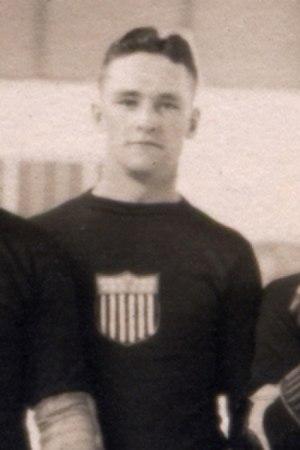
Anthony J. Conroy est un ancien joueur amateur américain de hockey sur glace qui évoluait au poste d'attaquant.